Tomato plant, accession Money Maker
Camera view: vertical (180 deg); turntable rotation: 330 degrees
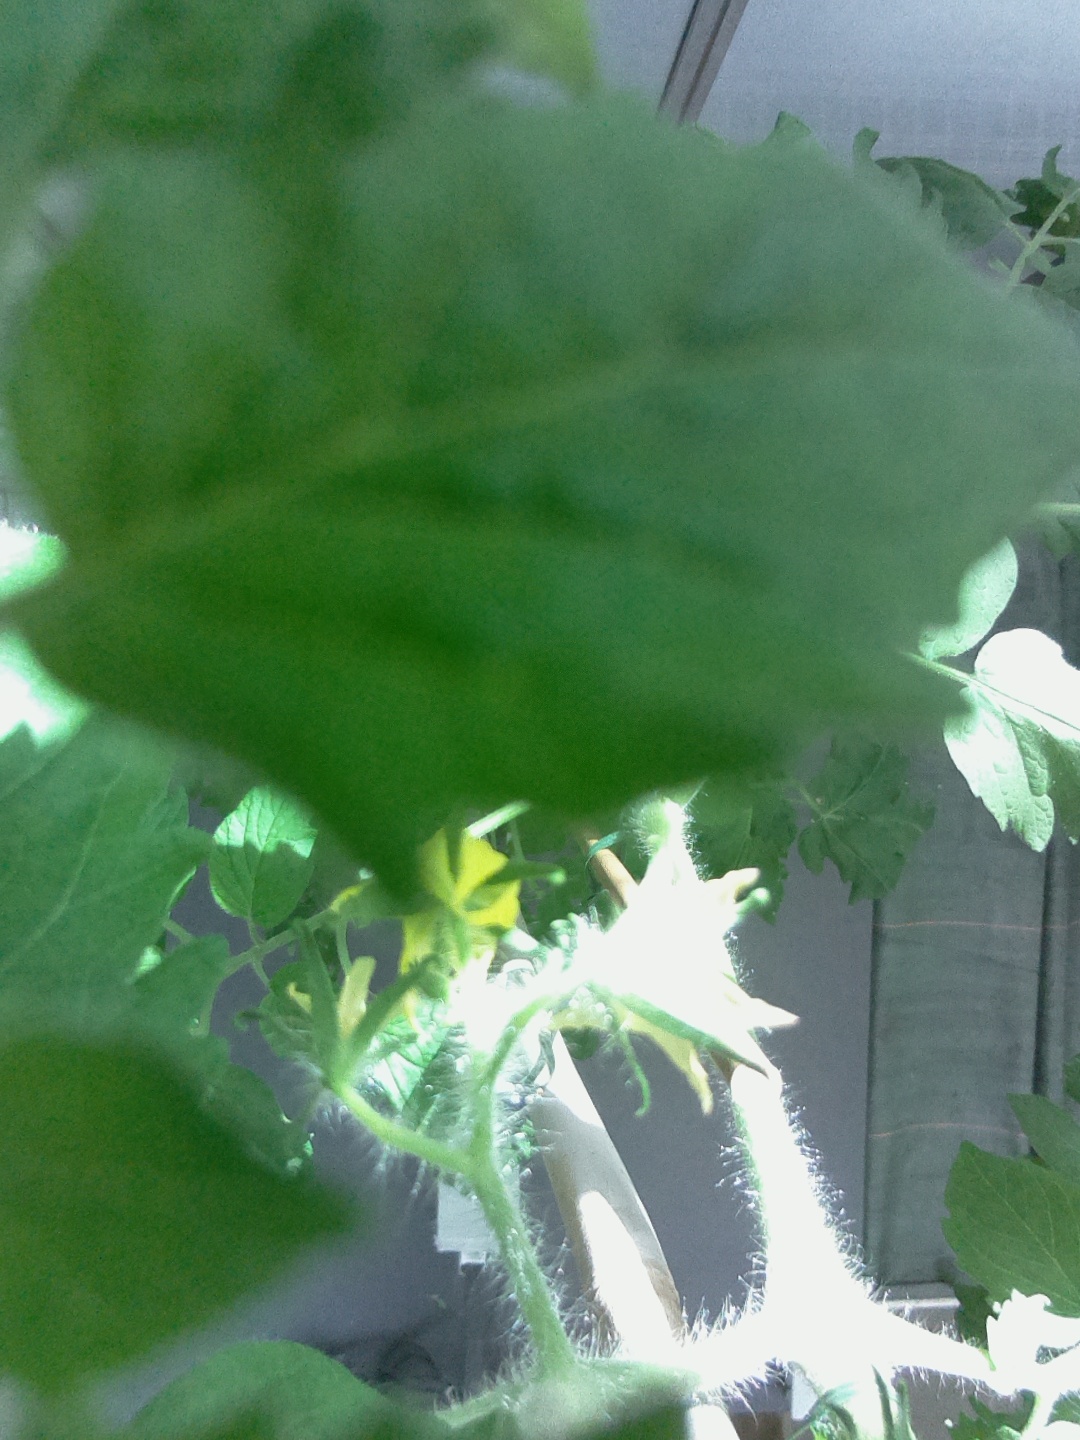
BBCH growth stage 70: Fruits at the main stem or branches visibles